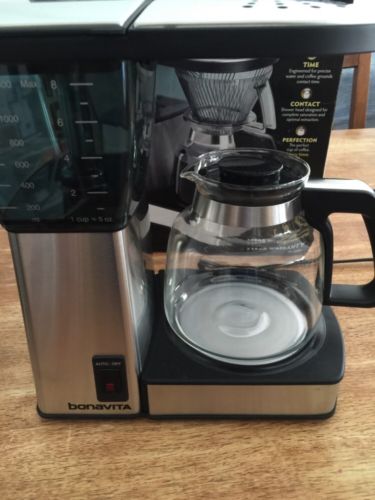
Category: coffee maker